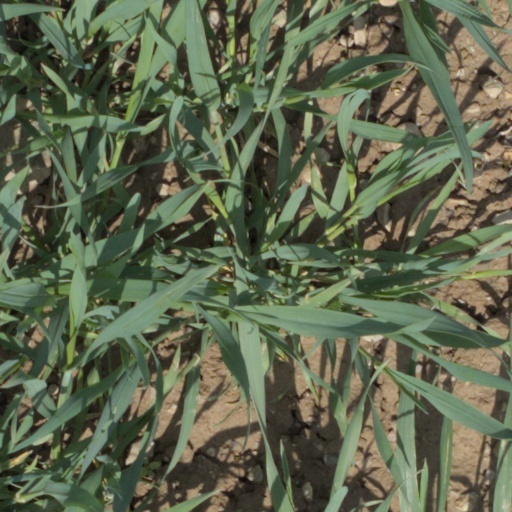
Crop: wheat